Portrait of a Musician

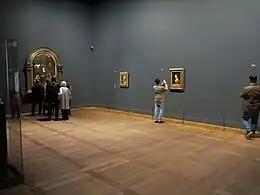
(From left to right) The Louvre "Virgin of the Rocks", "Portrait of a Musician" and "La Belle Ferronnière" at the Louvre's monumental 2019–2020 exhibition: "Léonard de Vinci"

The "Portrait of a Musician" is Leonardo's only known male portrait painting and his only panel painting to remain in Milan. Marani noted that the work was likely meant for private use. It is generally thought not to have been among the works gifted to the Ambrosiana by its founder, Cardinal Federico Borromeo, in 1618, which at the time made up the bulk of the museum's collection. It is possible that it may have been given to the Ambrosiana in 1637 by , a noted collector of works by Leonardo such as "The Virgin and Child with Saint Anne and Saint John the Baptist" and the Codex Atlanticus.